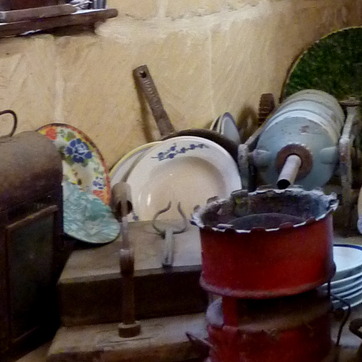
Material: ceramic